Some Mothers Do 'Ave 'Em

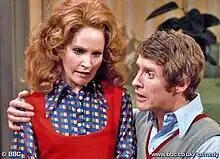
Michael Crawford and Michele Dotrice, as Frank and Betty Spencer

Acknowledging the show's success in Australia, in the final series Frank mentions relations who live there and contemplates emigrating himself.